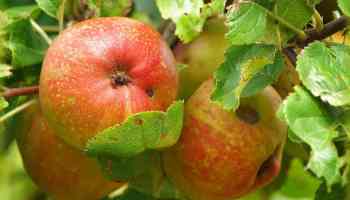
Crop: apple
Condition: black_rot